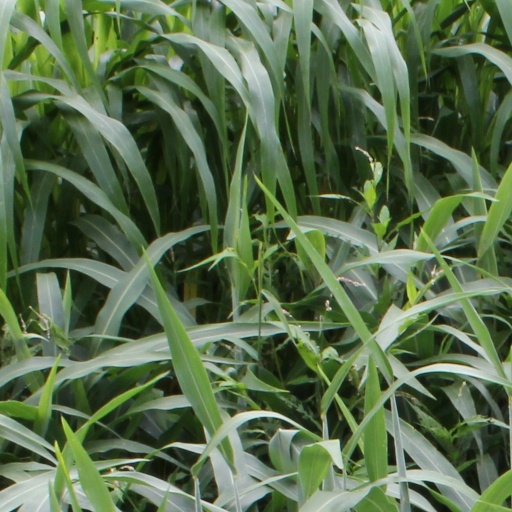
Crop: sorghum